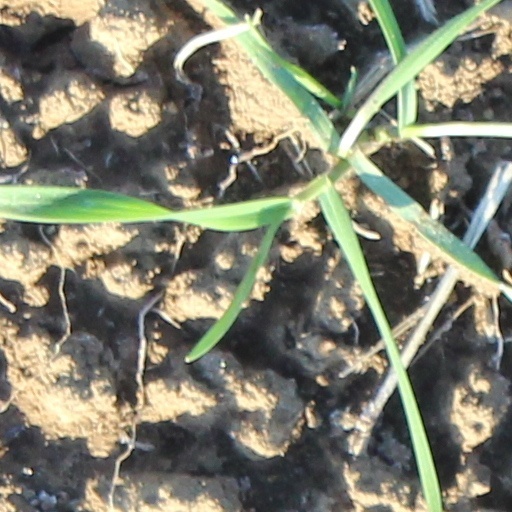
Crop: wheat